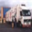
Label: truck